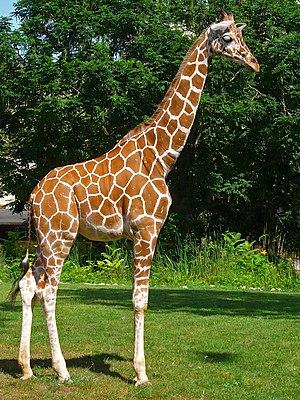
La girafe réticulée est une des quatre espèces proposées de girafe, mais aussi considérée par de nombreux auteurs comme une simple sous-espèce de girafe. Elle est également connue sous le nom de girafe de Somalie, et originaire de Somalie, du sud de l'Éthiopie et du nord du Kenya. Les girafes réticulées peuvent se croiser avec d'autres espèces de girafes en captivité ou si elles entrent en contact avec les populations d'autres sous-espèces dans la nature.